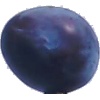
Label: Plum 3